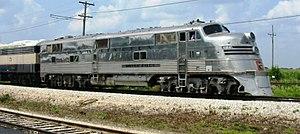
L'EMC E5 est une locomotive Diesel produite par l'Electro-Motive Corporation.
Les unités EMD type E sont une ligne de locomotives Diesel puis Diesel-électriques pour train de voyageurs construites par Général Motors Electro-Motive Division et de son prédécesseur, l'Electro-Motive Corporation.